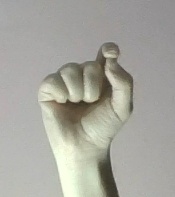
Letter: fa